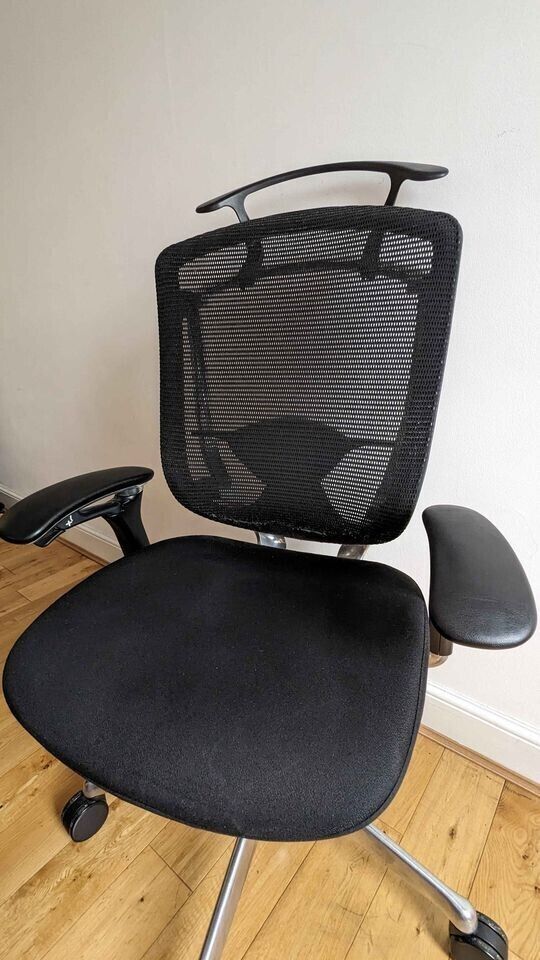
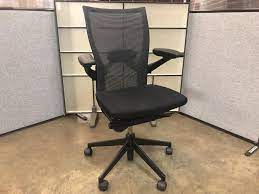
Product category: items_chair
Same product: no